Harrison Musgrave

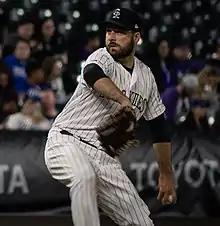
Musgrave with the Colorado Rockies in 2019

Harrison Scott Musgrave (born March 3, 1992) is an American former professional baseball pitcher. He played in Major League Baseball (MLB) for the Colorado Rockies. Before his professional career, he played college baseball for the West Virginia Mountaineers.